Answer in natural language. Which point is closer to the camera taking this photo, point B  or point C? Choose between the following options: C or B
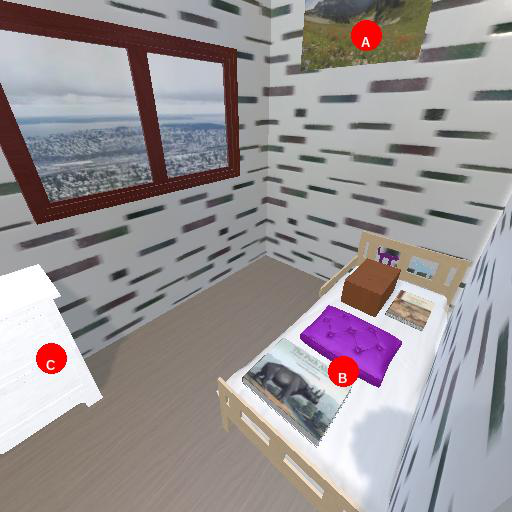
<answer>B</answer>